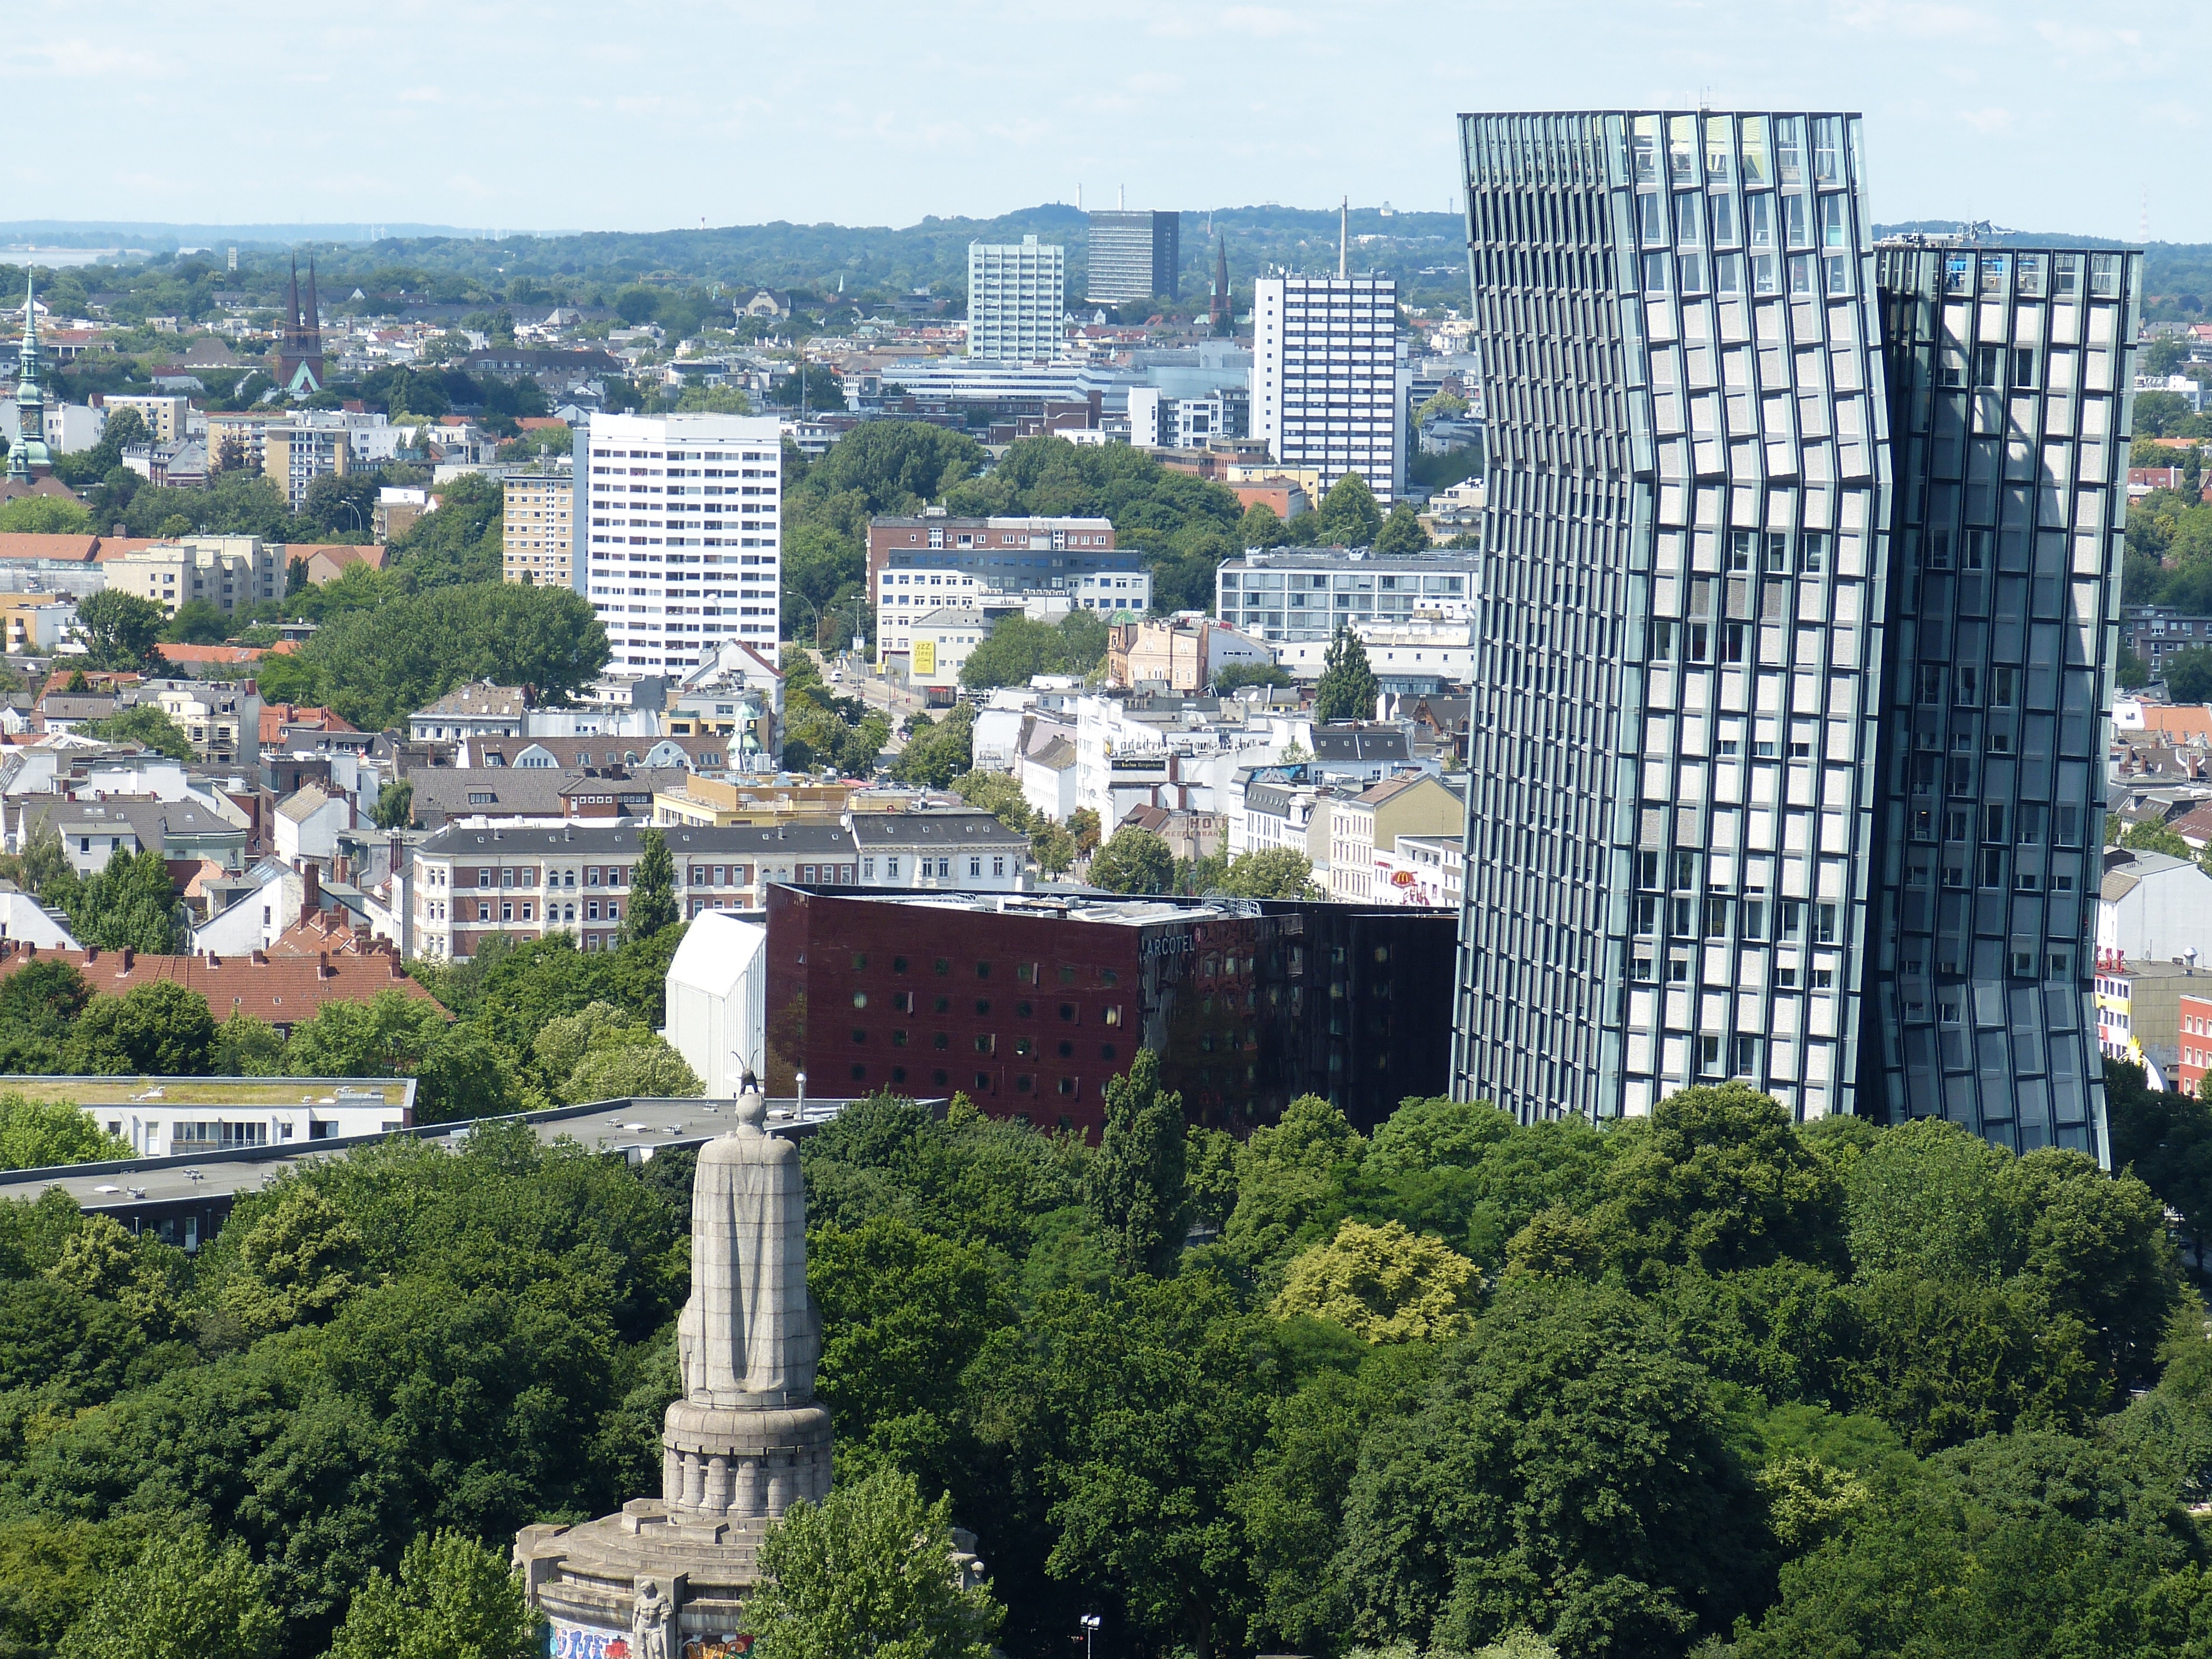
skyline, view, building, city, skyscraper, monument, cityscape, downtown, tower, park, landmark, tower block, city view, outlook, hamburg, metropolis, condominium, neighbourhood, hanseatic city, michel, bird's eye view, aerial photography, bismarck, urban area, residential area, human settlement, metropolitan area